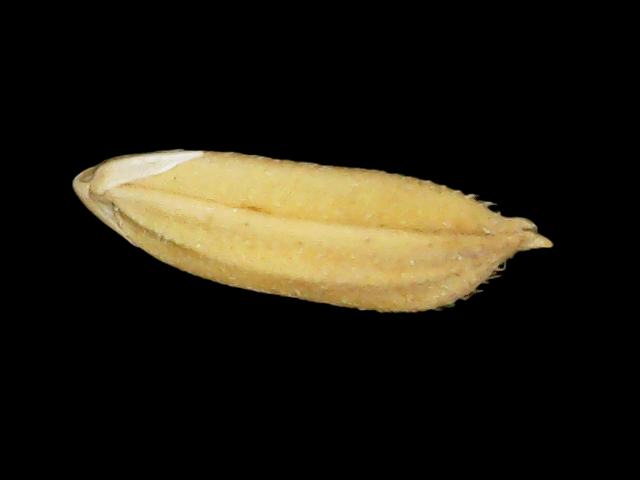
Rice variety: Binadhan24